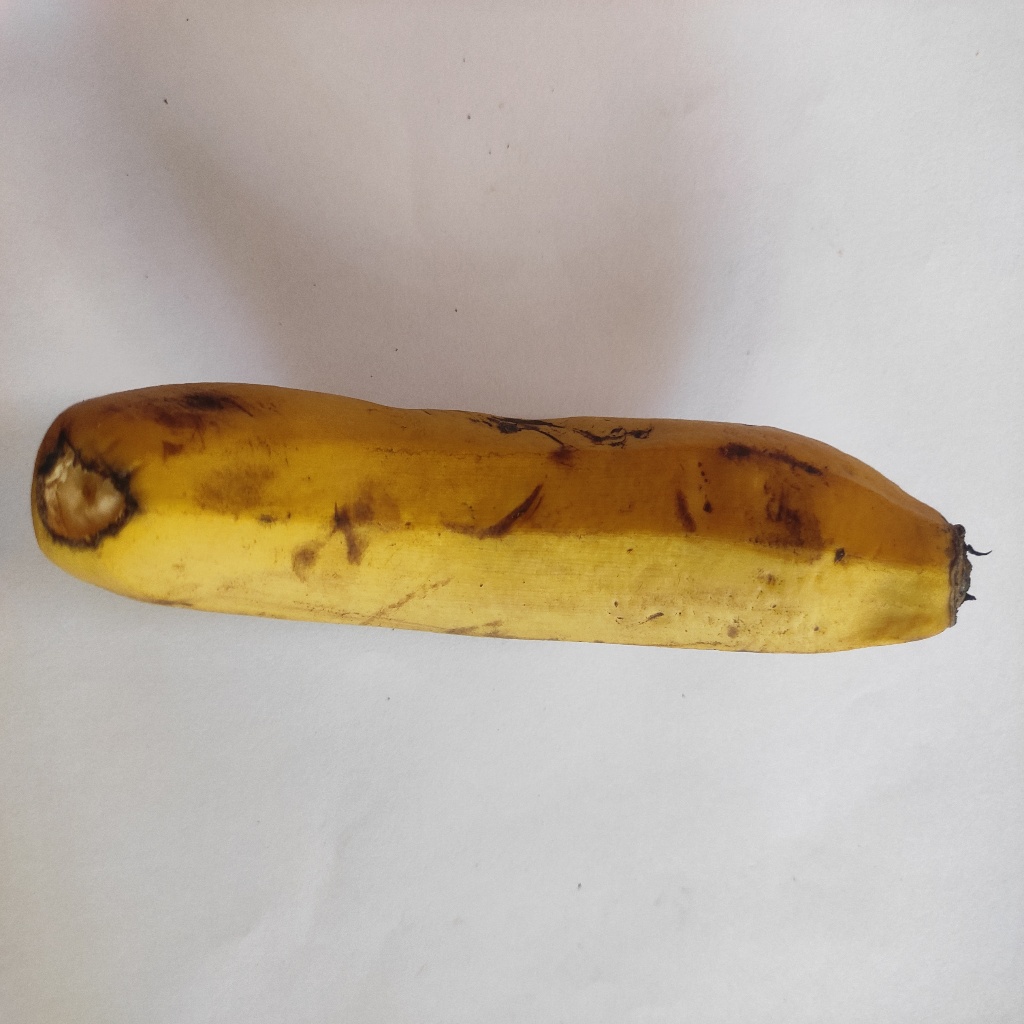
Crop: banana
Quality class: Class_A